Toyohashi University of Technology

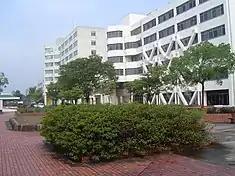

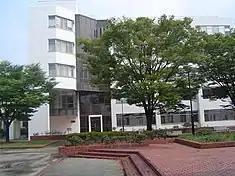
One of the buildings of Toyohashi University of Technology

Toyohashi University of Technology was founded on October 1, 1976, after the government’s decision to establish the Graduate School of Science and Technology in Toyohashi city in 1974. This is based on the request from Japanese National Technical Colleges, to the Minister of Education in 1972.